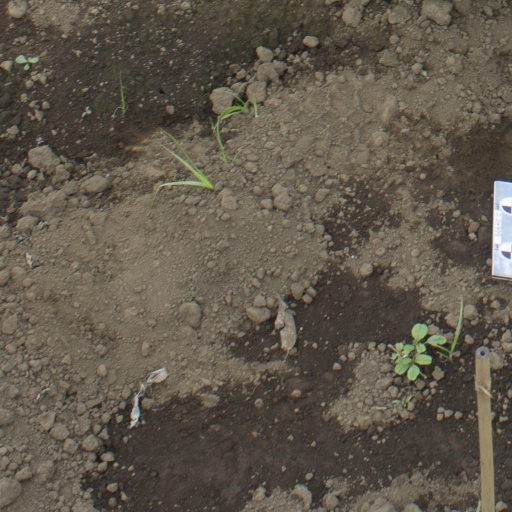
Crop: soybean